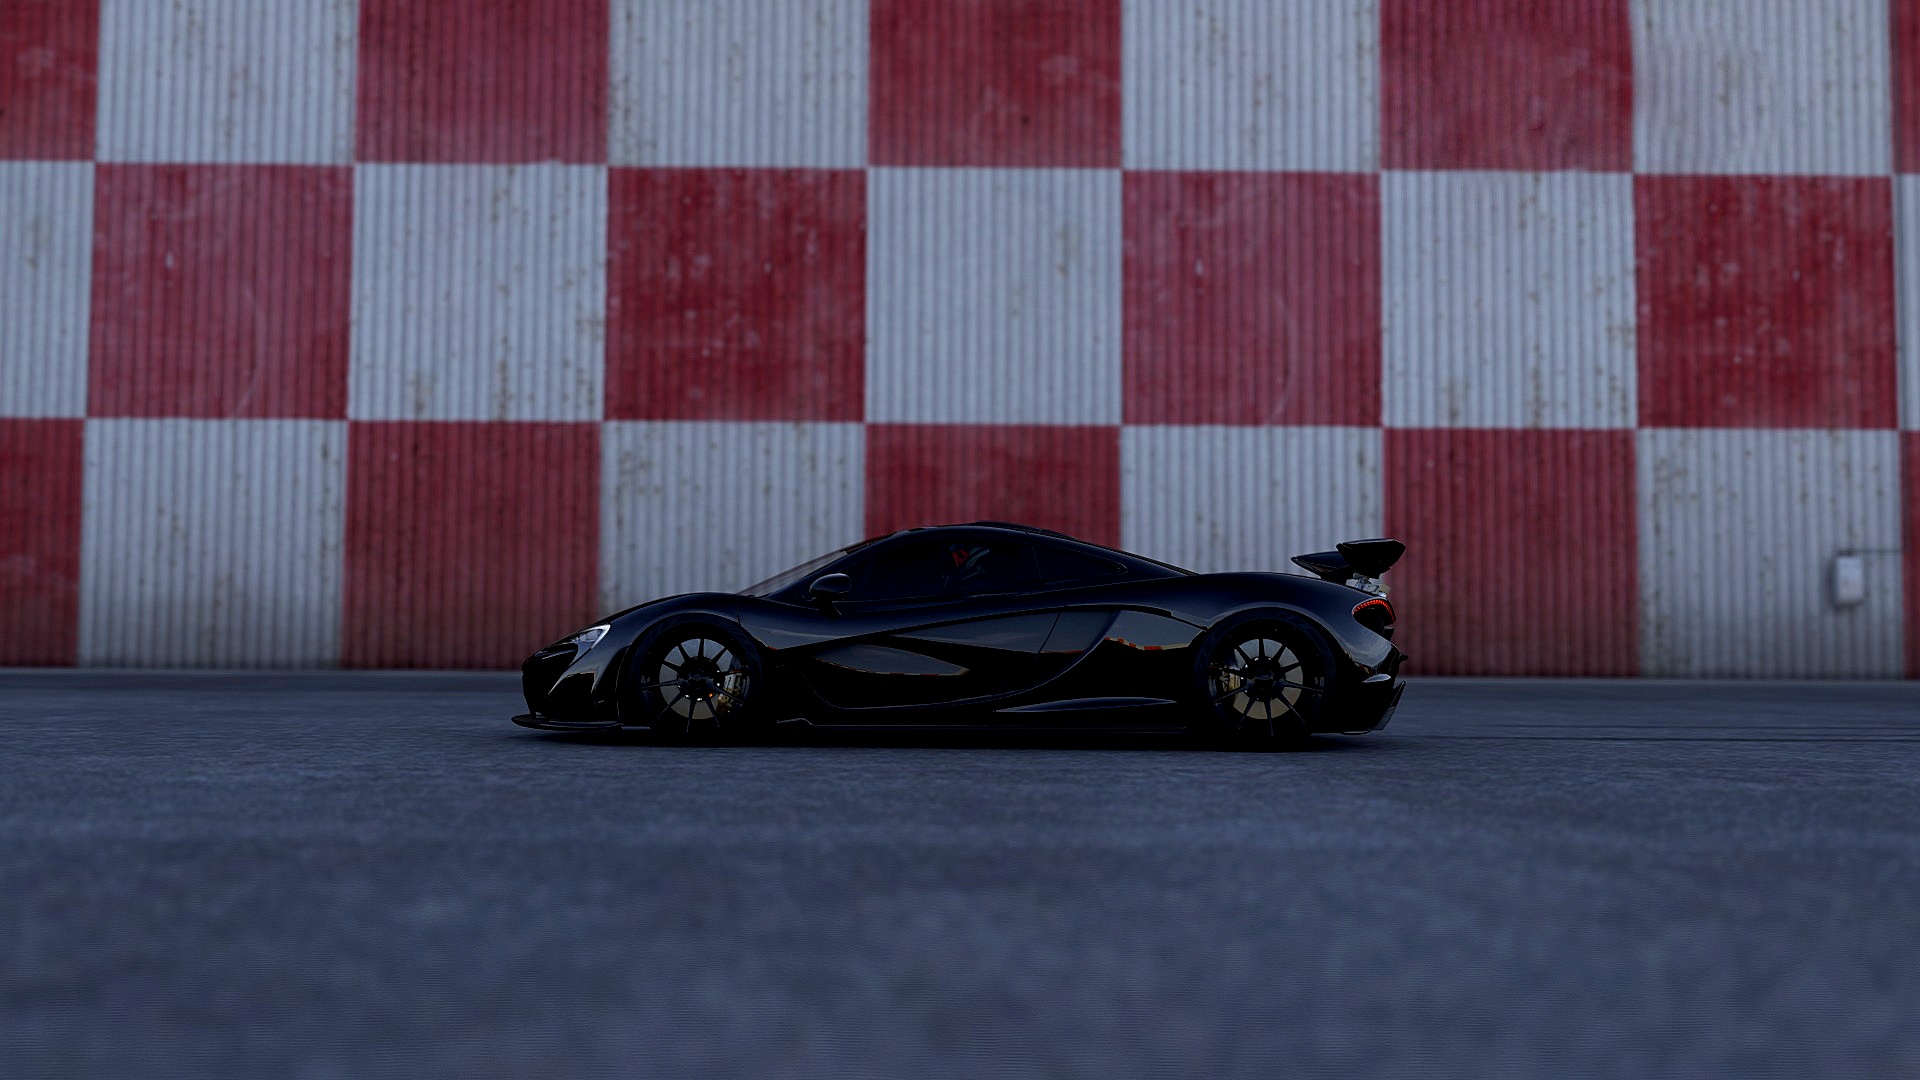
car, wheel, vehicle, sports car, supercar, lamborghini, land vehicle, automobile make, automotive design, luxury vehicle, performance car, lamborghini aventador, lamborghini gallardo